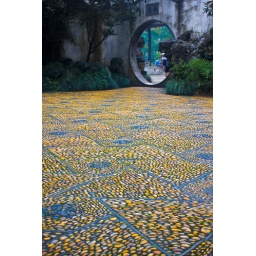
Yellow rock floor in Humble Administrator's Garden.